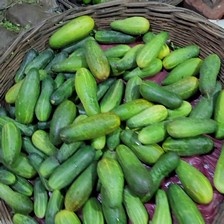
Label: cucumber